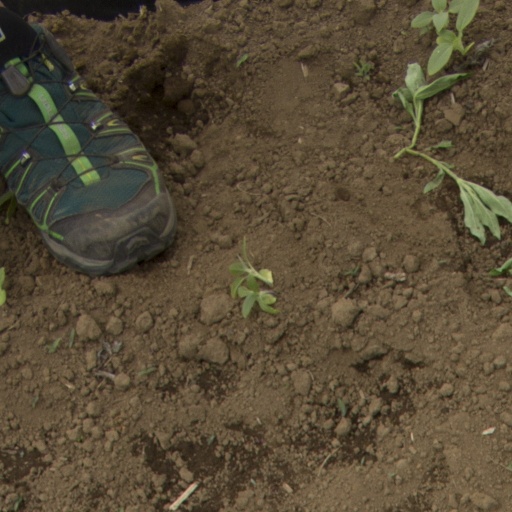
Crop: Jerusalem artichoke